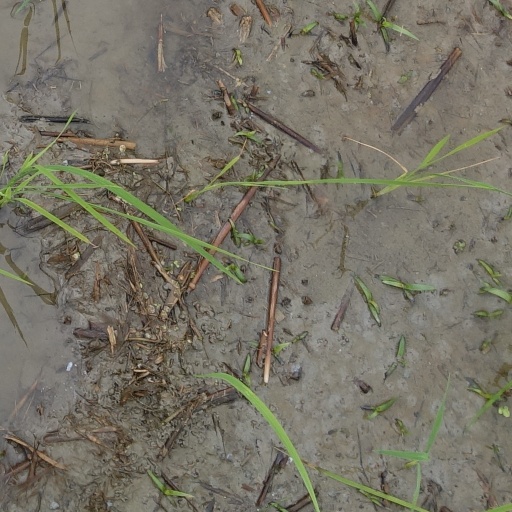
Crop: rice